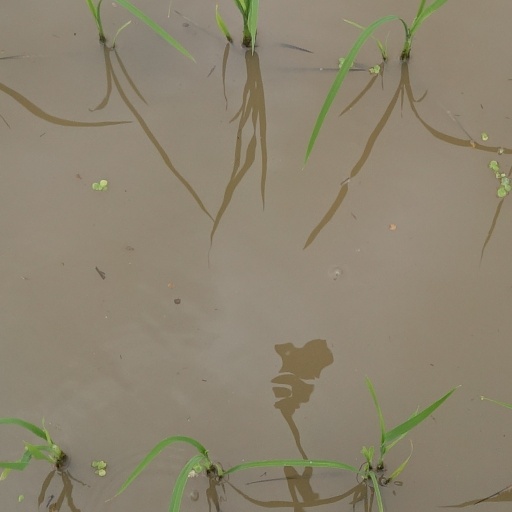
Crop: rice